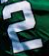
Number: 2